Albert Vickers Bryan

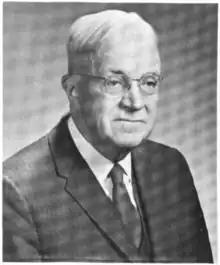

Albert Vickers Bryan (July 23, 1899 – March 13, 1984) was a United States circuit judge of the United States Court of Appeals for the Fourth Circuit and previously was a United States district judge of the United States District Court for the Eastern District of Virginia and the father of another federal judge, Albert Vickers Bryan Jr.